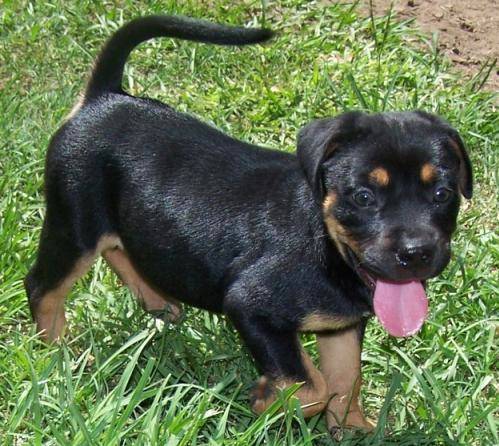
Label: dog